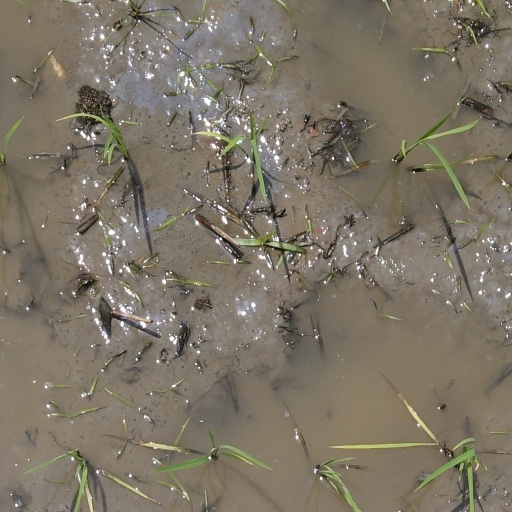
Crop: rice